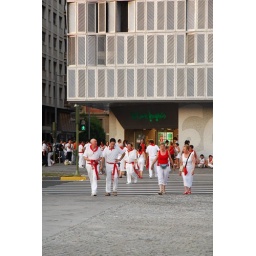
San Fermin (Festival), Pamplona, SpainAlmost every people there wear red and white. Those are not in red and white are often tourists:P